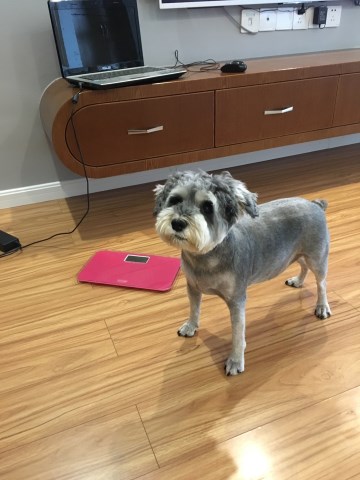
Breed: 2342-n000102-miniature_schnauzer